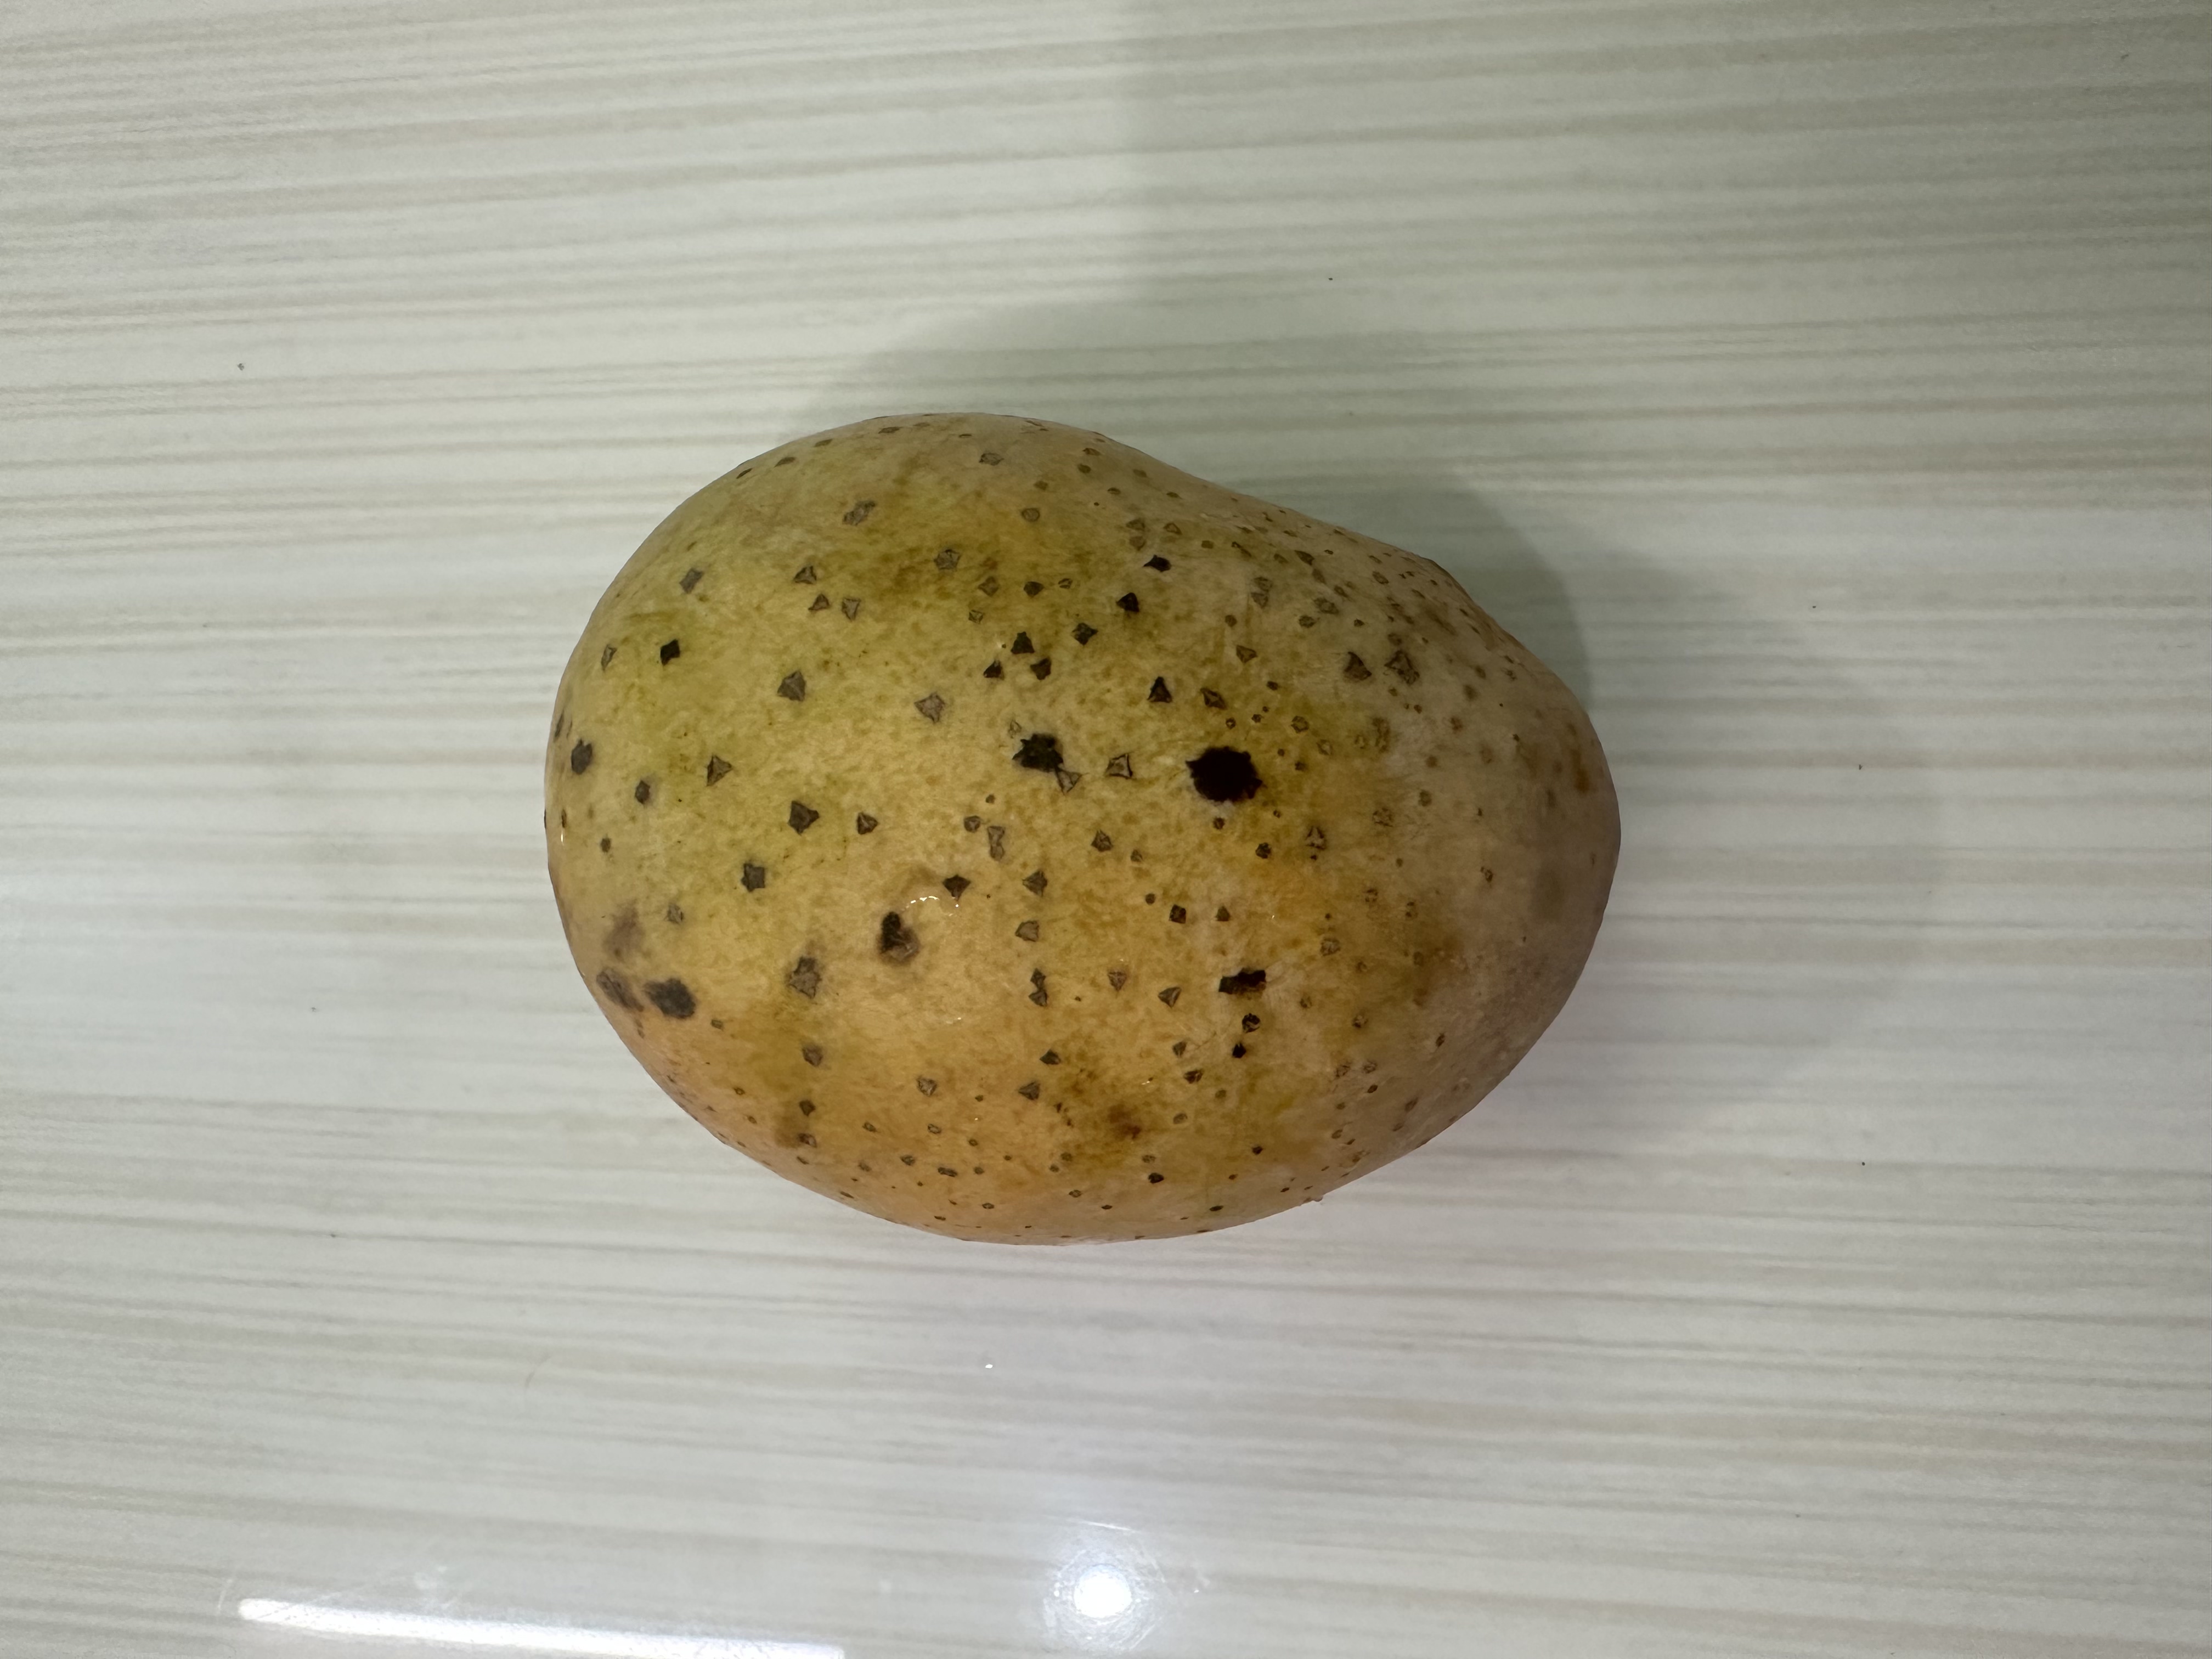
Mango variety: Langra